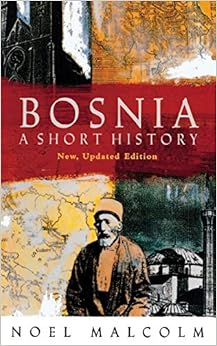
Bosnia: A Short History
Category: Books
Review "Lovrenovic's talents lie not in the enumeration of historical facts, but in constructing (or discovering) a narrative to the evolving idea of Bosnia." ― Slavic and European Journal From the Back Cover This updated edition of Noel Malcolm's highly acclaimed Bosnia: A Short History provides the reader with the most comprehensive narrative history of Bosnia in the English language. Malcolm examines the different religious and ethnic inhabitants of Bosnia, a land of vast cultural upheaval where the empires of Rome, Charlemagne, the Ottomans, and the Austro-Hungarians overlapped. This expanded edition of Bosnia includes a new epilogue by the author examining the failed Vance-Owen peace plan, the tenuous resolution of the Dayton Accords, and the efforts of the United Nations to keep the uneasy peace. About the Author NOEL MALCOLM , author of the widely acclaimed Bosnia: A Short History (also available from NYU Press), has been described by The New York Times as ""President Clinton's favorite Balkans expert.""
Features: The most comprehensive narrative history of Bosnia available in English | This updated edition of Noel Malcolm's highly-acclaimed | Bosnia: A Short History | provides the reader with the most comprehensive narrative history of Bosnia in the English language. Malcolm examines the different religious and ethnic inhabitants of Bosnia, a land of vast cultural upheaval where the empires of Rome, Charlemagne, the Ottomans, and the Austro-Hungarians overlapped. Clarifying the various myths that have clouded the modern understanding of Bosnia's past, Malcolm brings to light the true causes of the country's destruction. This expanded edition of Bosnia includes a new epilogue by the author examining the failed Vance-Owen peace plan, the tenuous resolution of the Dayton Accords, and the efforts of the United Nations to keep the uneasy peace. What went wrong in the country where Christians and Muslims mingled and tolerated each other for over five centuries? It was a land with a vibrant political and cultural history, unlike any other in Europe, where great powers and religions-the empires of Rome, Charlemagne, the Ottomans; the faiths of Roman Catholicism, Eastern Orthodoxy, Judaism, and Islam overlapped and combined. In this first English-language history of Bosnia, Noel Malcolm provides a narrative chronicle of the country from its beginnings to its tragic end. Clarifying the various myths that have clouded the modern understanding of Bosnia's past, Malcolm brings to light the true causes of the country's destruction: the political strategy of the Serbian leadership, the conflict between the city and the countryside, the fatal inaction and miscalculations of Western politicians.Putting the Bosnia war into perspective, this volume celebrates the complex history of a country whose past, as well as its future, has been all but erased. At last, here is the guide for the general reader seeking a comprehensive and accessible account of the war in the former Yugoslavia.